1949 World Snooker Championship

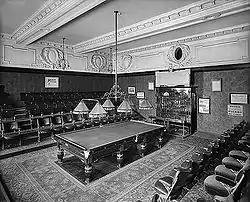
The Leicester Square Hall match room "(pictured in 1903)"

The quarter-finals were played over 71 . Walter Donaldson led Conrad Stanbury 4–2, 5–1 and 9–3, with four of his nine frames won on the final . He increased his lead to 18–6, and to 29–7. On the fourth day of the match, Donaldson made a 104 in the first frame, and finished the day 38–10 ahead, having secured a winning margin at 36–10. On the penultimate day, Donaldson took eleven of the twelve frames played, and the final score was 58–13. The reporter for "The Billiard Player" magazine wrote that Donaldson played "brilliant pots and almost audacious shots, some of which might never have been seen even in an exhibition match".